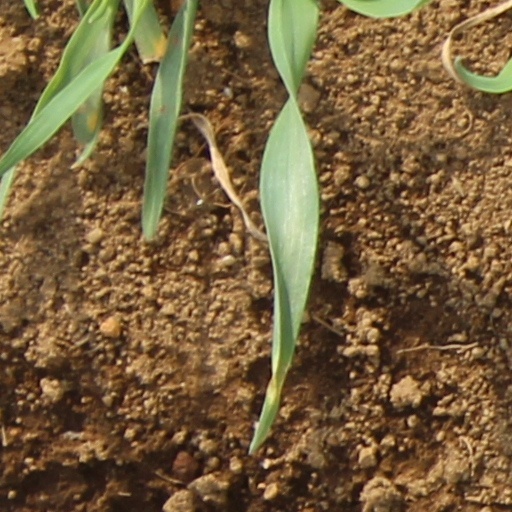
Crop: wheat